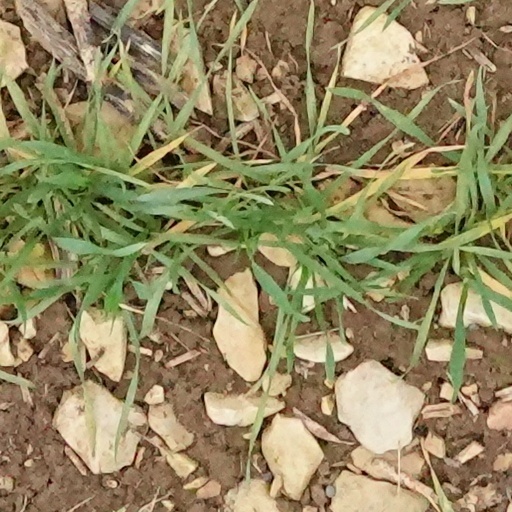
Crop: wheat